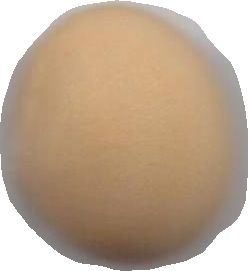
Variety: Grobogan